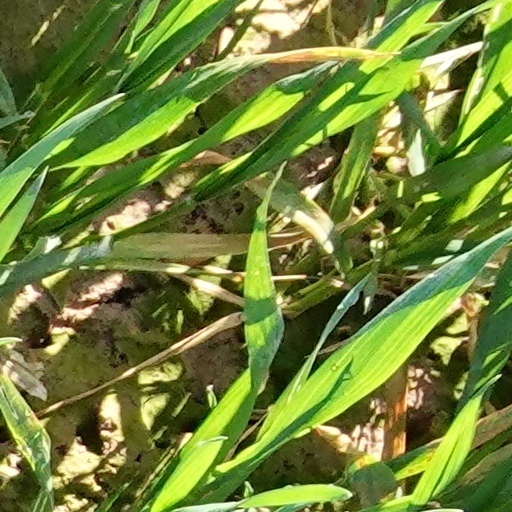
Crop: wheat